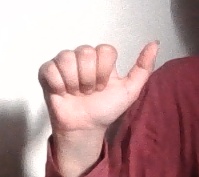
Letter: dhad